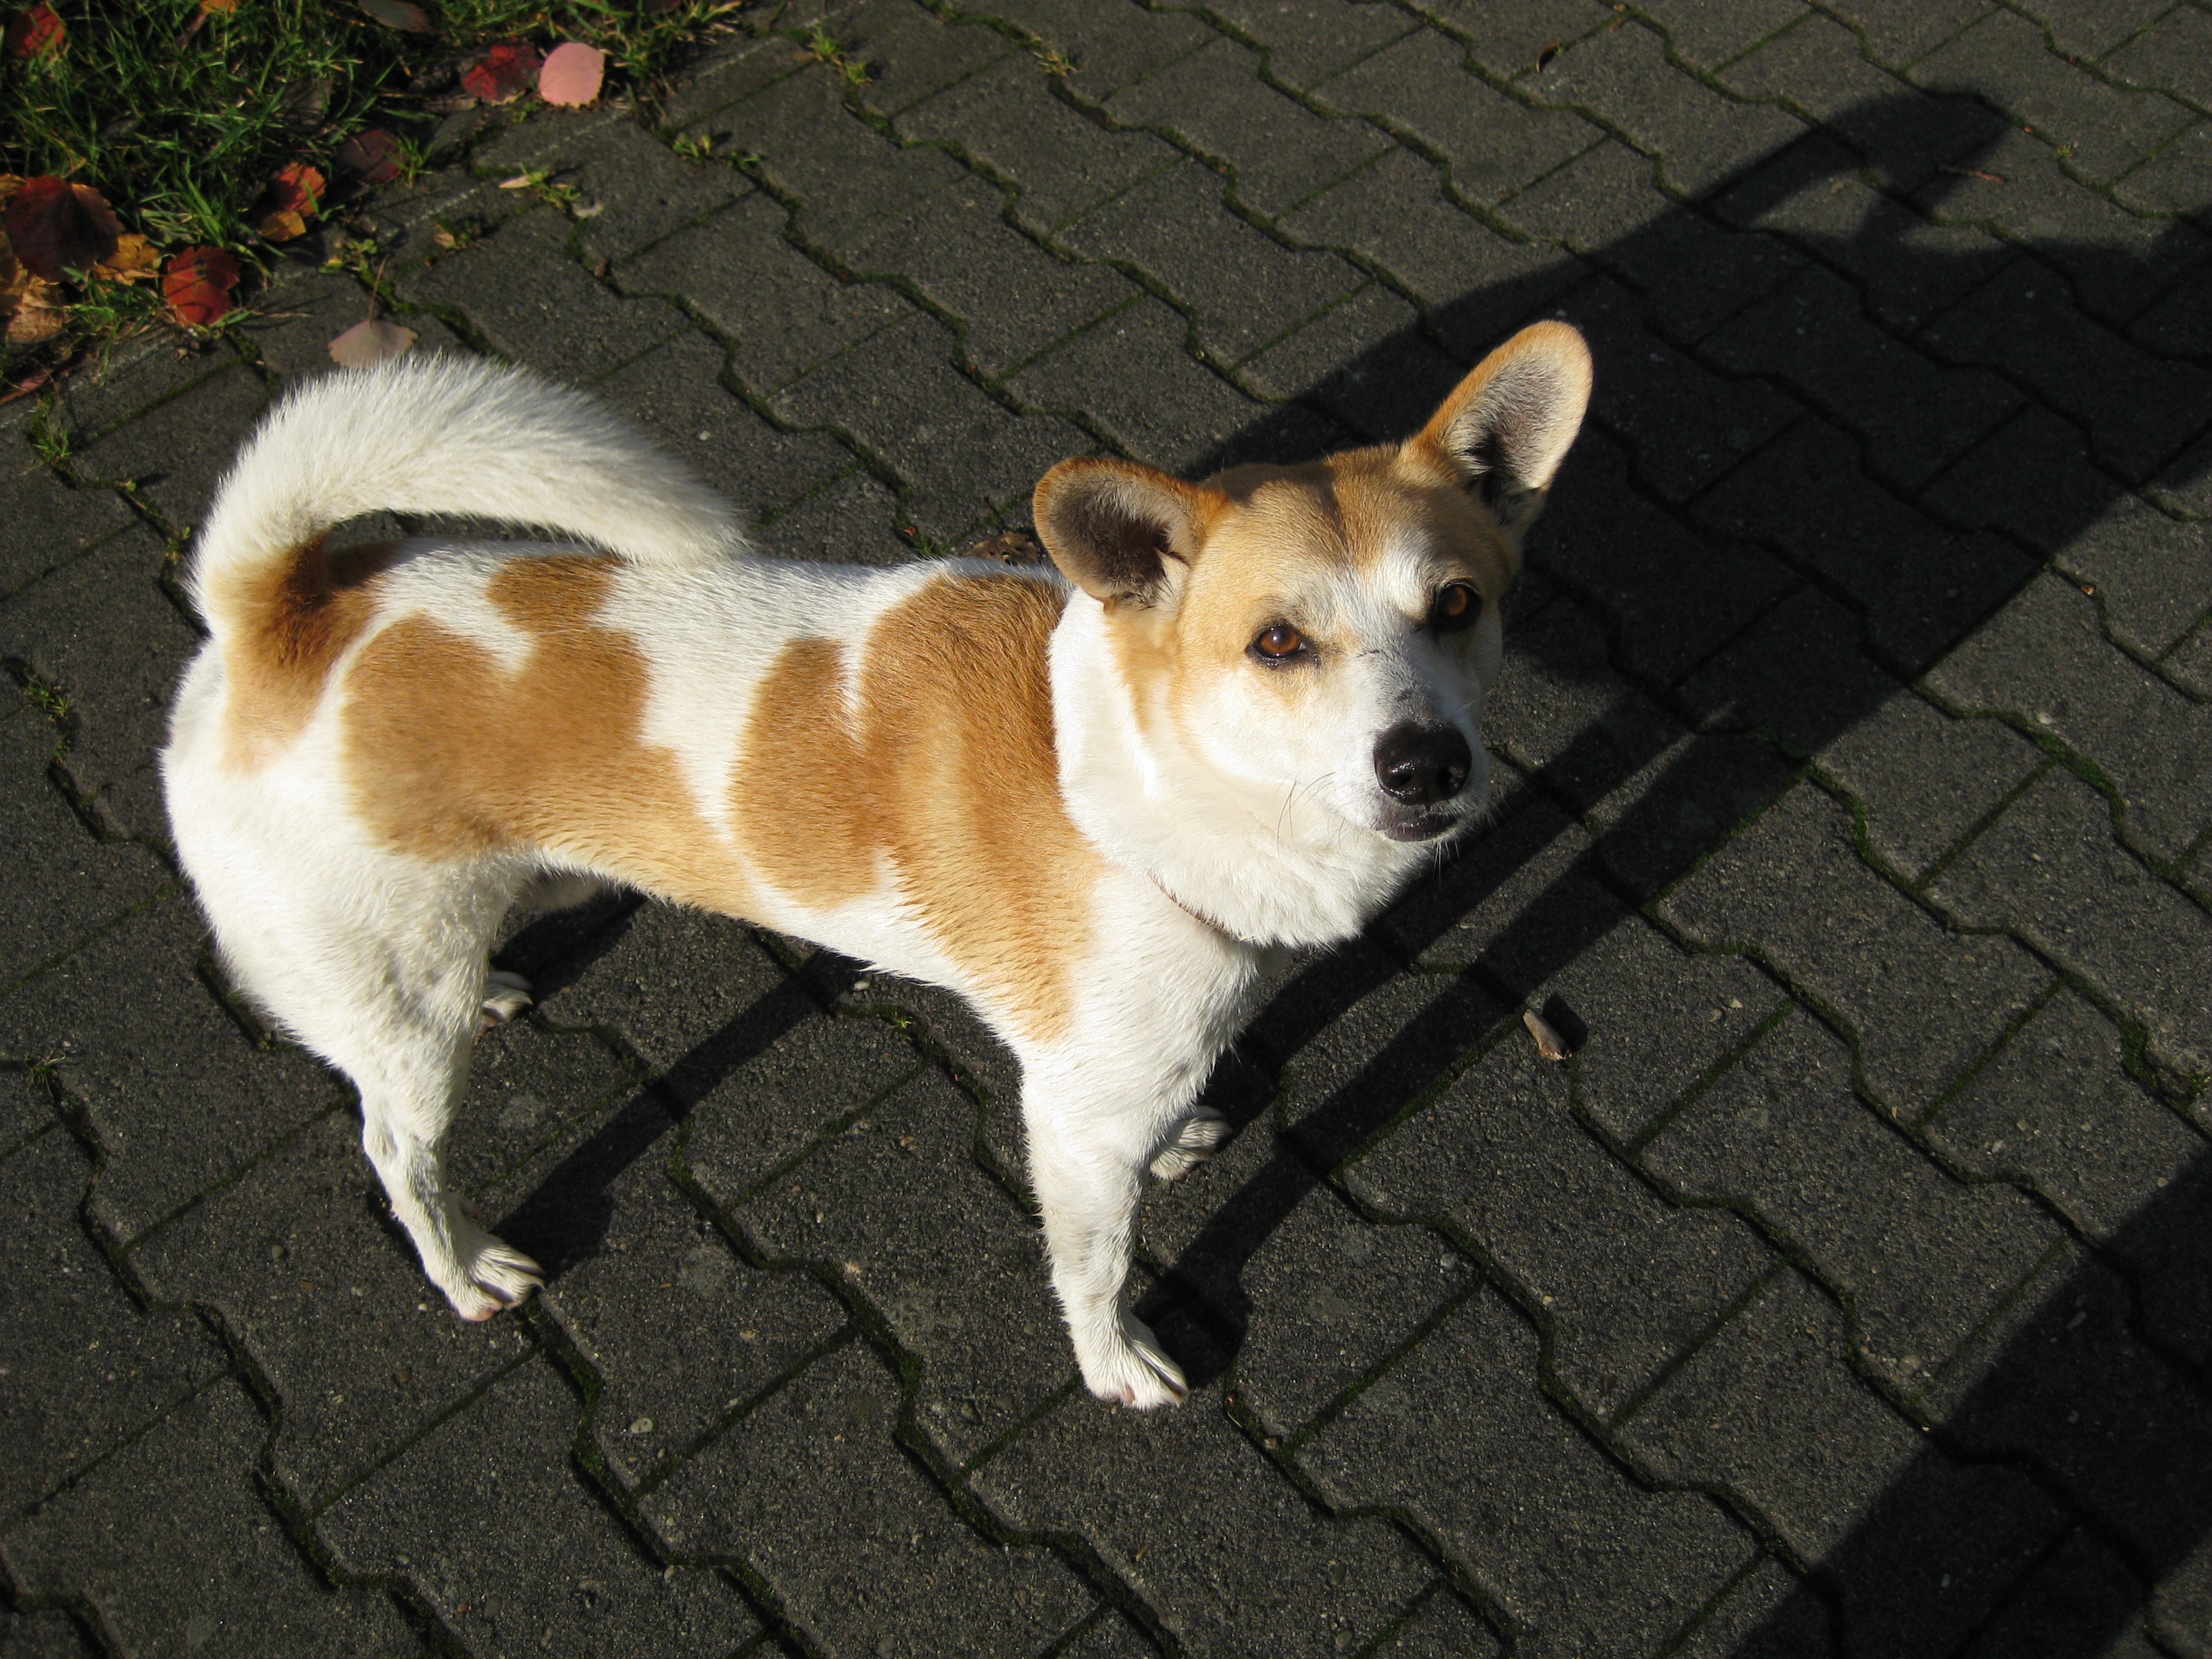
puppy, dog, mammal, patched, hybrid, vertebrate, dog breed, akita, awakened, dog like mammal, carnivoran, dog breed group, norwegian lundehund